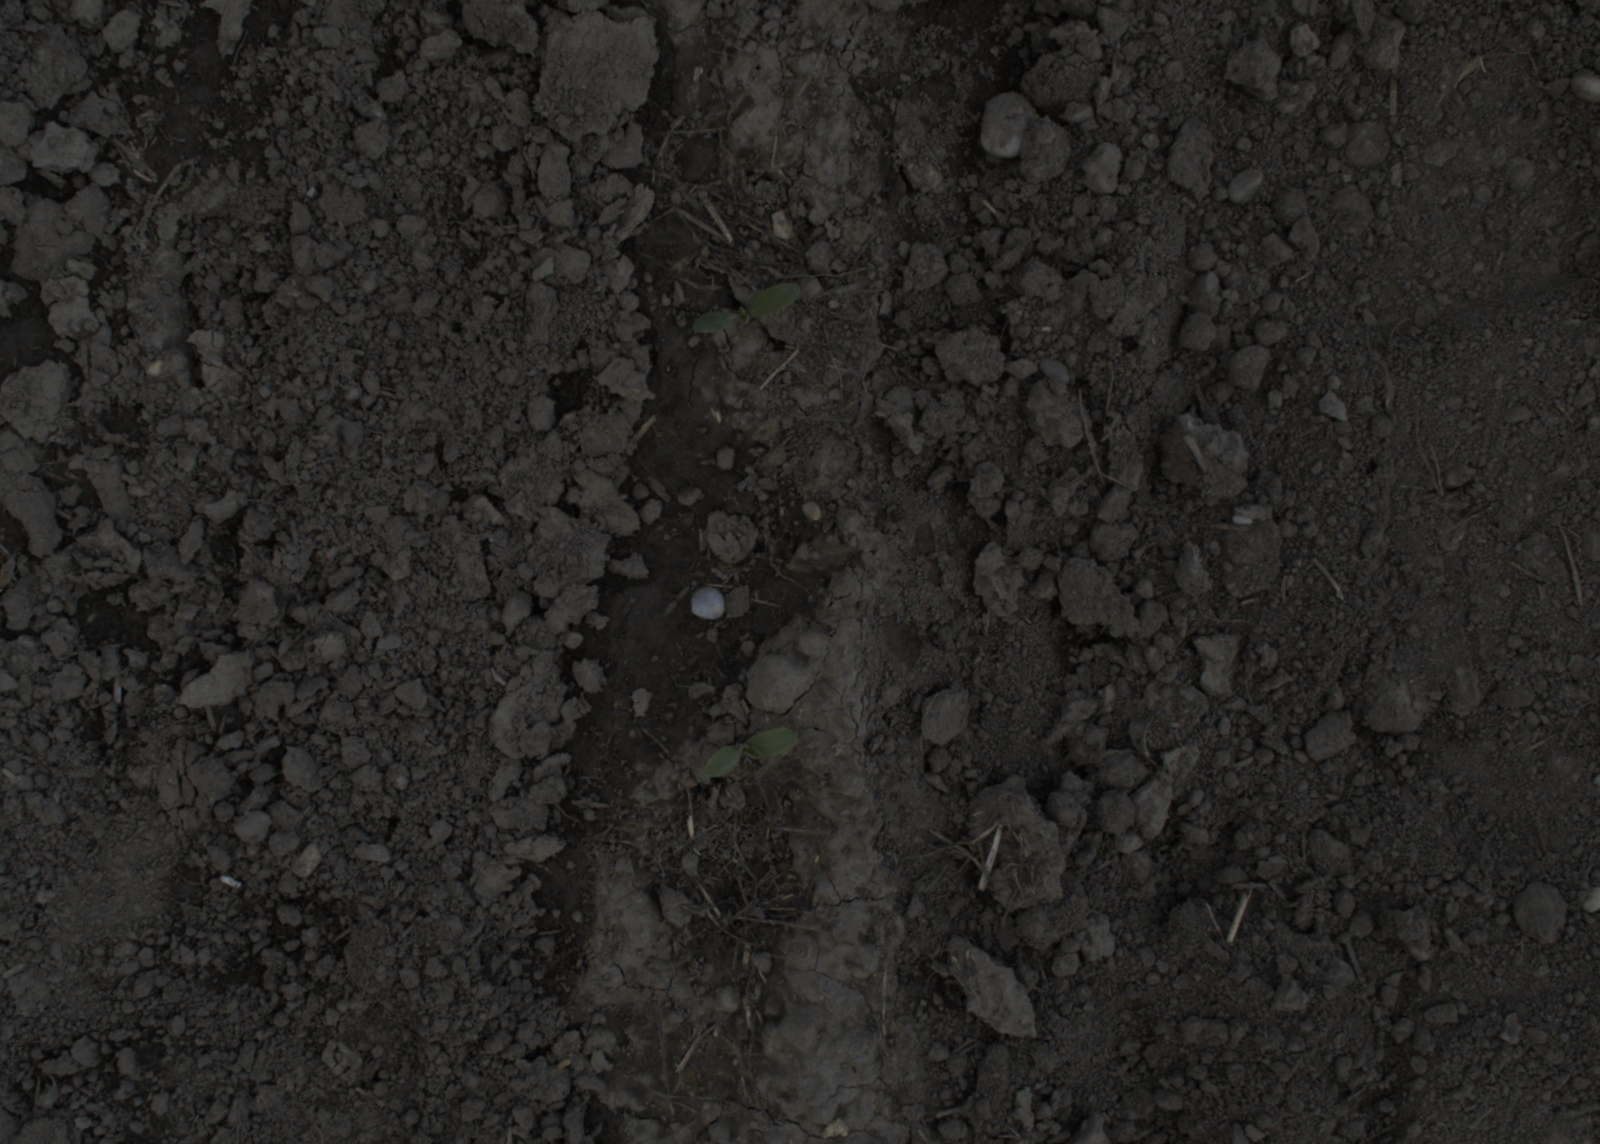
Capture date: 28.05.2021 10:32:08
Weather: mixed
Wind: medium
Seeding date: 27.04.2021
Plant canopy height (mm): 1018